Edmund Pike Graves

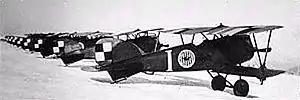
Polish Air Force Albatross aircraft in the "Kościuszko Squadron" at the Lewandówka Airfield in Lwów

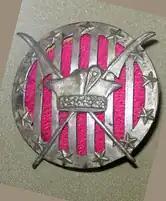
Polish 7th Air Escadrille emblem

After being demobilized from the Canadian RFC in July, 1919, he volunteered for the Kościuszko Squadron in the newly established Polish Air Force on October 12, 1919, and flew Albatross aircraft based out of the Lewandówka Airfield in Lwów (now Lviv, Ukraine), on patrols and scouting missions, over the front lines during the Polish-Soviet War.